Douglas DC-5

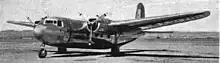
A Douglas DC-5, circa 1939

The DC-5 was developed in 1938 as a 16-22 seat civilian airliner, designed to use either Pratt & Whitney R-1690 Hornet or Wright R-1820 Cyclone radial engines. It was the first airliner to combine shoulder wings and tricycle landing gear, a configuration that is still common in turboprop airliners and military transport aircraft, although the modern versions are actually high wing, as the structure sits atop the fuselage shell rather than intersecting a significant segment.